Pasadena, California

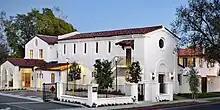
Pasadena Conservatory of Music

The greater Pasadena area is bounded by the Raymond Fault line, the San Rafael Hills, and the San Gabriel Mountains. The Arroyo Seco, a major geographic feature and home of the Rose Bowl, flows from headwaters in Pasadena's towering Angeles National Forest greenbelt in the San Gabriel Mountains. According to the United States Census Bureau, the city has a total area of , over 99% of it land; 0.68% is water.